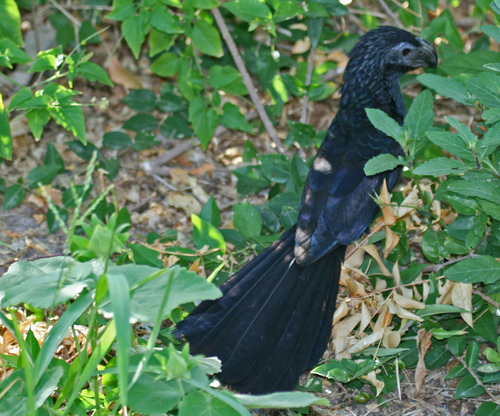
the bird has a small eyering that is black as well as a curved bill.
the bird has black wings and body with a long black tail.
a black, royal blue with spots of white, colored bird with long tail feathers compared to the size of the body.
a bird with fanned tail has a stubby curved beak and has a bluish black color all over.
a medium bird with long black rectrices and a speckled gray crown.
this bird has wings that are black and has long tail feathers
this bird has all black feathers covering its entire body except for its head which is grey and black.
this large black bird has small feathers on its nape and long black tail feathers.
this bird is black all over and has a large wide tail, featherless eye ring and a large hooked bill.
this bird has a wide spread tail which sticks out of its folded black wings, while the neck has feathers that stick out.
Species: Groove Billed Ani